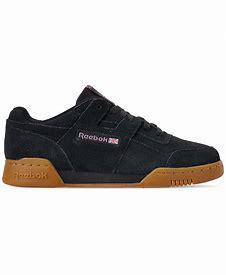
Brand: Reebok
Model: Workout Plus Mu